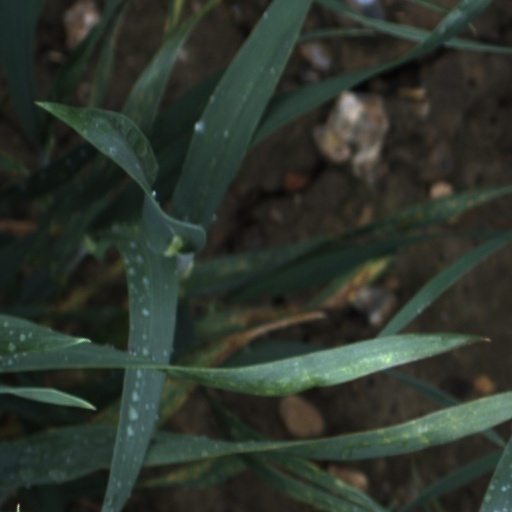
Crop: wheat